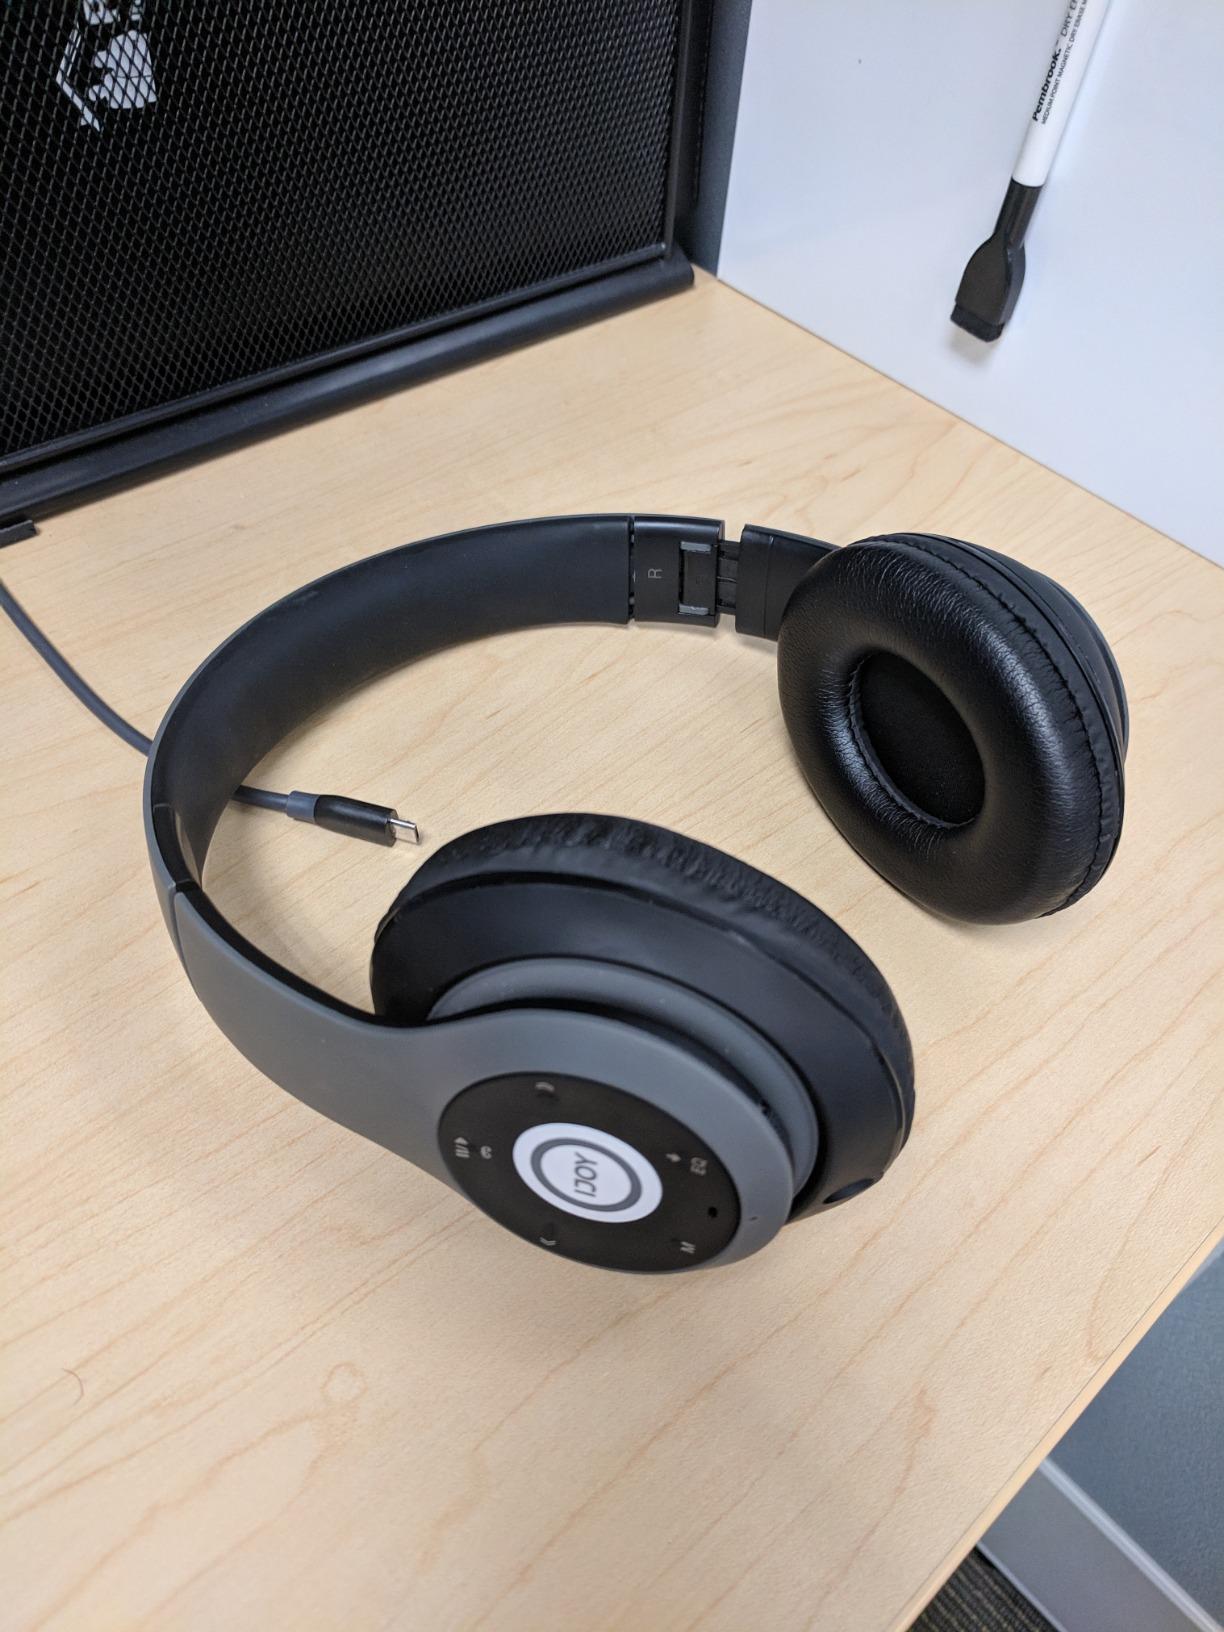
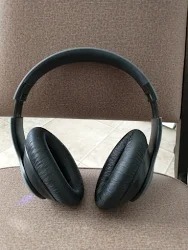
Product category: headphones
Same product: yes